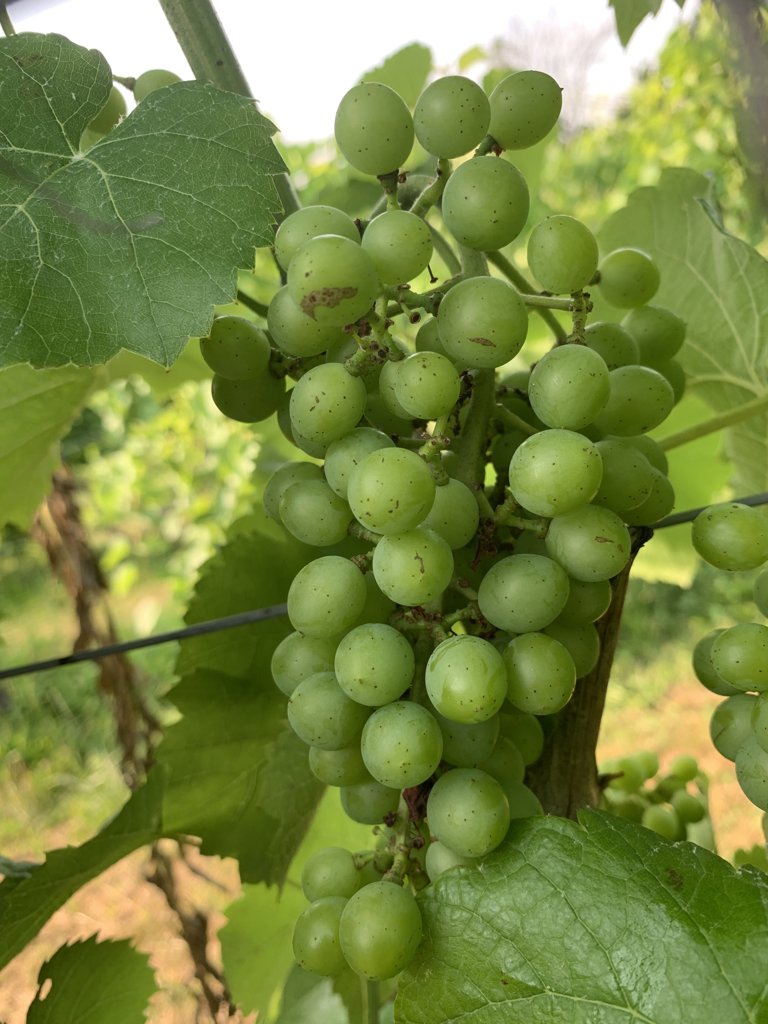
Berries visible: 69
Grape clusters: 2